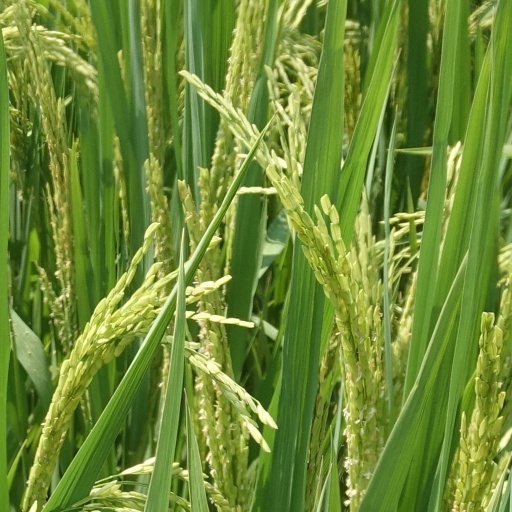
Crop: rice